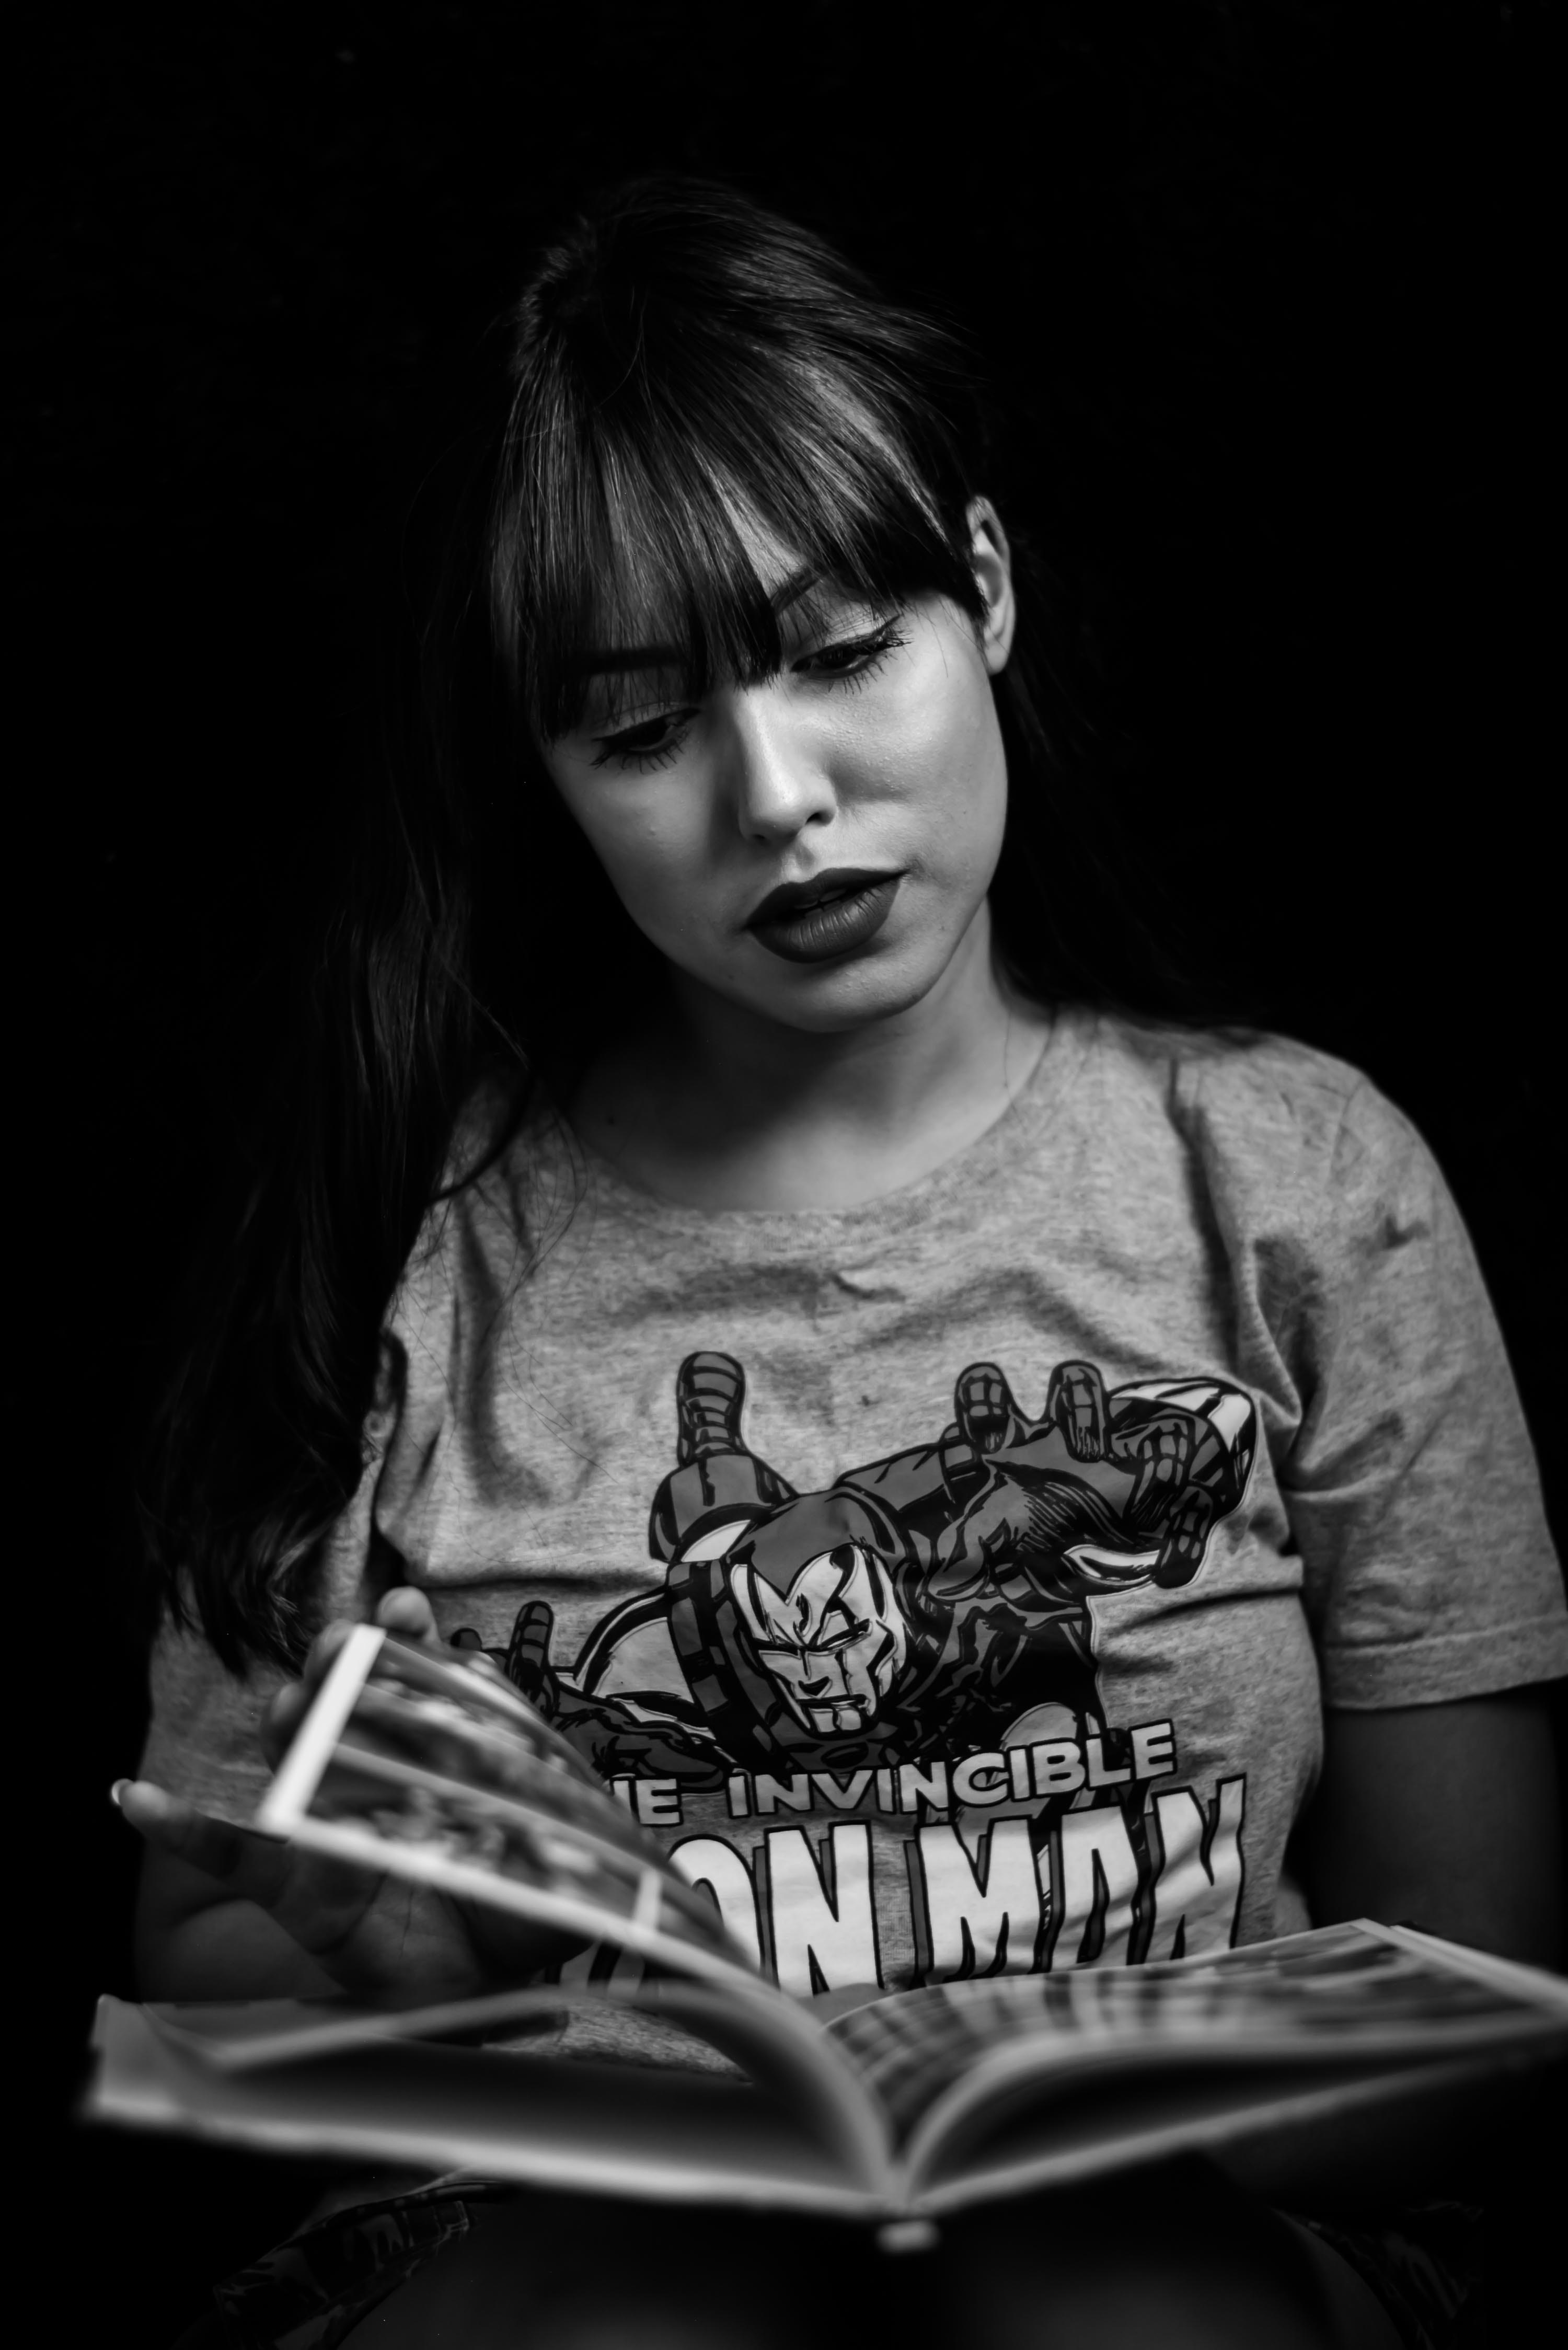
black, photography, t shirt, darkness, black and white, portrait, top, monochrome, illustration